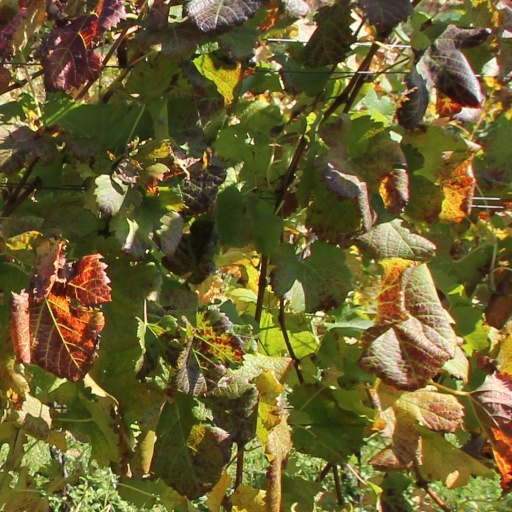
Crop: grape